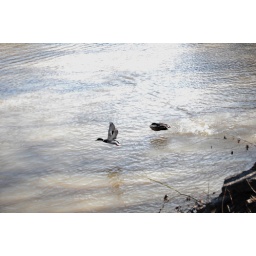
A few ducks in the water at Cascade Park in Elyria, Ohio